Marc Burch

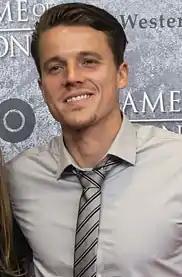
Burch in 2013

Marc Burch (born May 7, 1984, in Cincinnati, Ohio) is an American former professional soccer player.